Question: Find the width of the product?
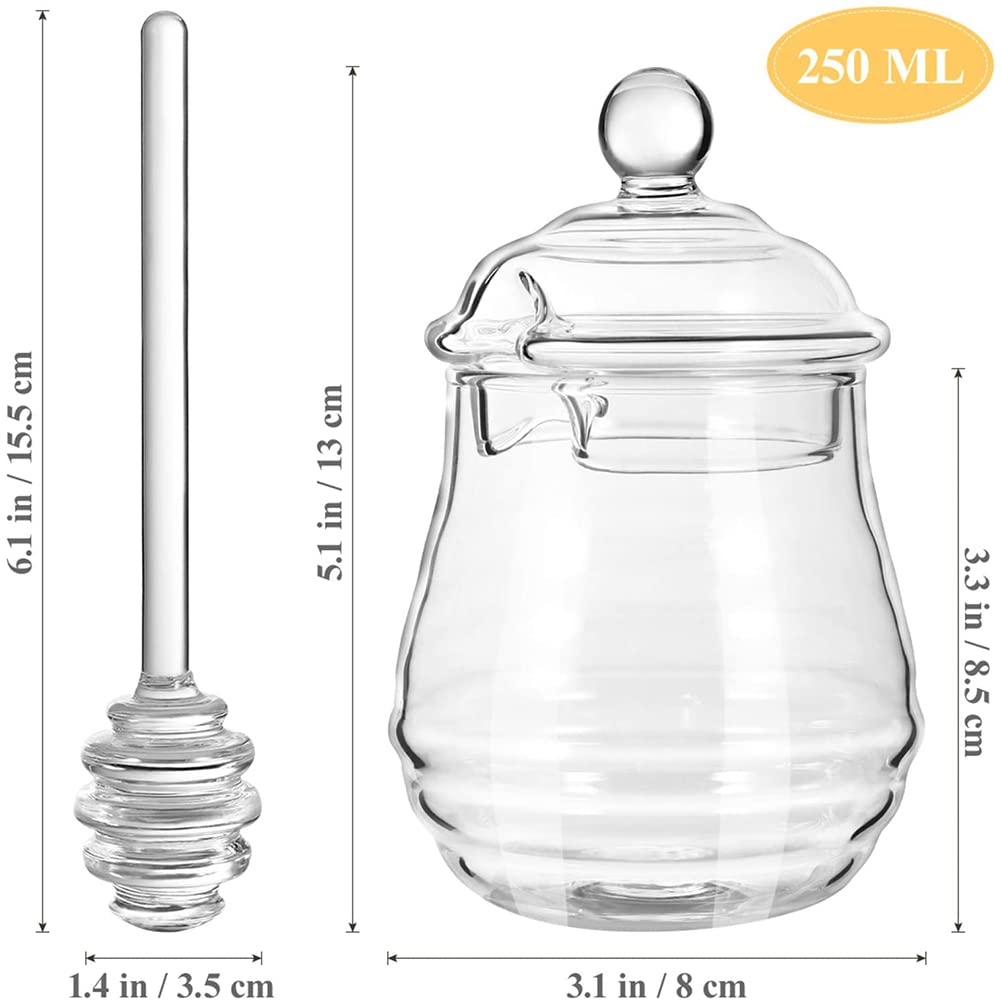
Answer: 3.1 inch